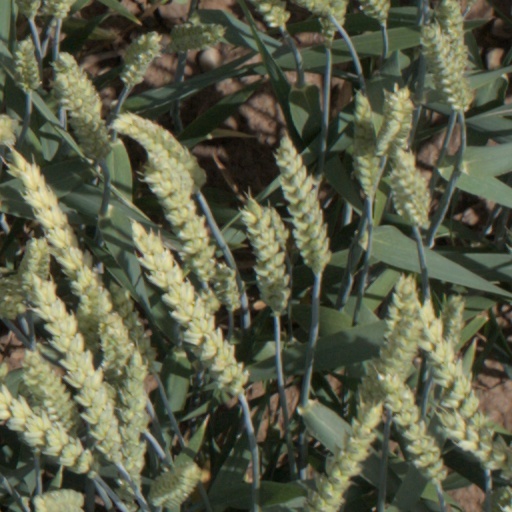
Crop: wheat